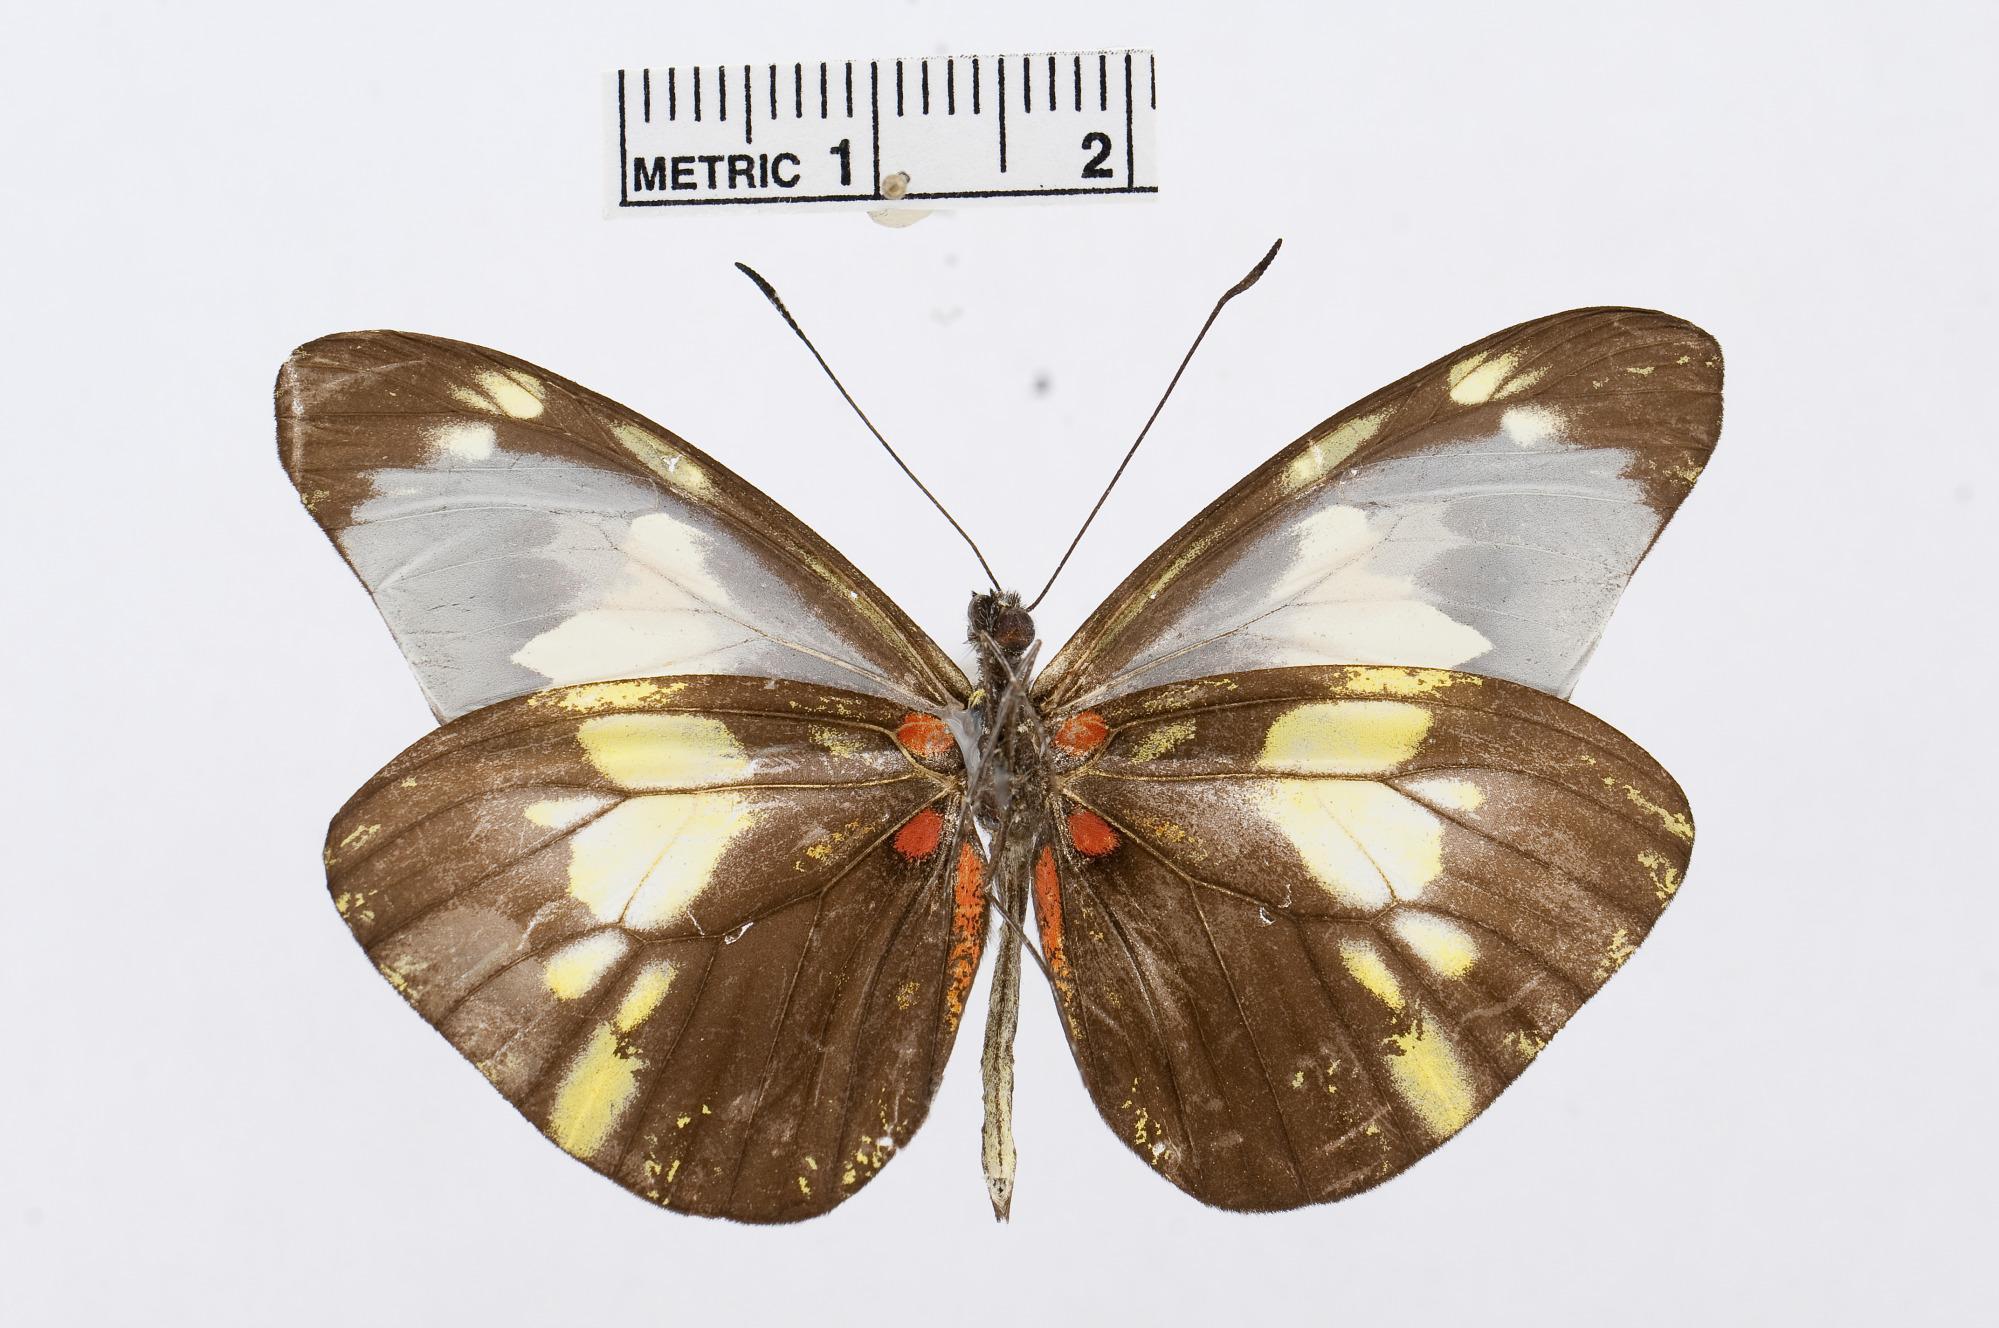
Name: Dismorphia lycosura
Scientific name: Dismorphia lycosura
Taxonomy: Animalia, Arthropoda, Hexapoda, Insecta, Lepidoptera, Pieridae, Dismorphiinae